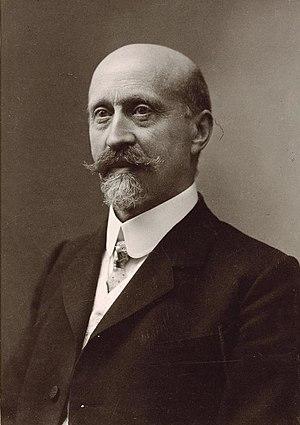
Josef Anton Schobinger est un homme politique suisse, né le 30 janvier 1849 à Lucerne, décédé le 27 novembre 1911, bourgeois de Lucerne, conseiller fédéral de 1908 à 1911.